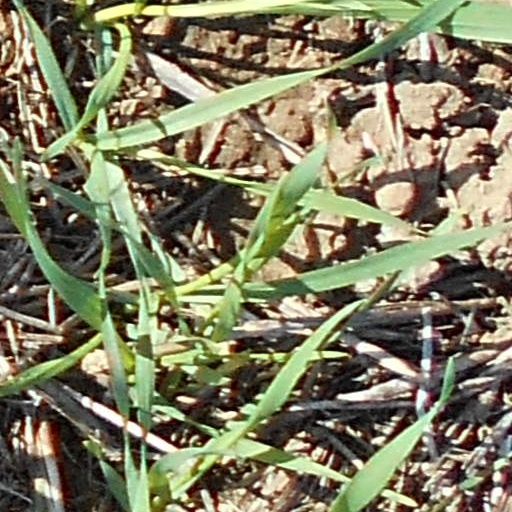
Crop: wheat